James Rubin

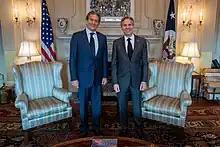
Rubin (left) with US Secretary of State Antony Blinken (right) in 2023

Rubin joined Bloomberg News in December 2010 and oversaw editorial issues in Central and South America, Mexico, Europe, the Middle East, Asia and Africa. He also led Bloomberg View, a Bloomberg op-ed project, with David Shipley. After only ten months, he quit the position and was appointed adjunct professor at Columbia University. Governor Andrew Cuomo appointed Rubin commissioner of the Port Authority of New York and New Jersey in 2011 as well as a counselor to the state's Empire State Development Corporation.